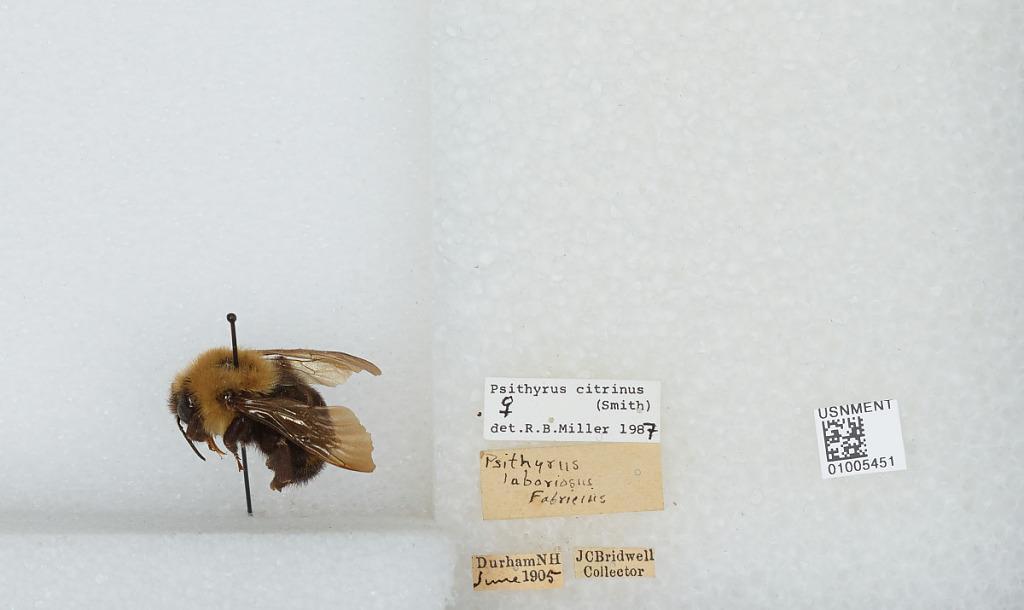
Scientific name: Bombus (Psithyrus) citrinus (Smith)
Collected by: J. Bridwell
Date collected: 1905-6-
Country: United States
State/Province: New Hampshire
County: Strafford
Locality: Durham
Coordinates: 43.1339, -70.9264
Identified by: Miller, R. B.